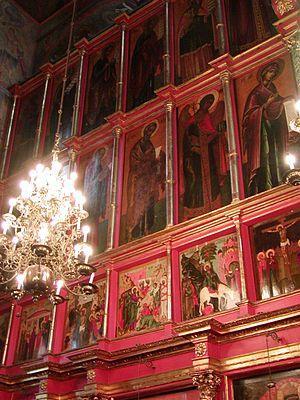
La cathédrale de l’Archange-Saint-Michel, édifiée entre 1505 et 1508, est située dans l’enceinte du Kremlin, à Moscou. Elle fut construite sous la direction de l’architecte Alosius le Jeune sur la place des cathédrales. Elle occupe l’emplacement de plusieurs sanctuaires successifs, en bois et en pierre, tous voués au protecteur de la dynastie, l’archange Saint-Michel, et voué aussi au même usage depuis que Ivan Iᵉʳ Kalita y a été inhumé en 1340.